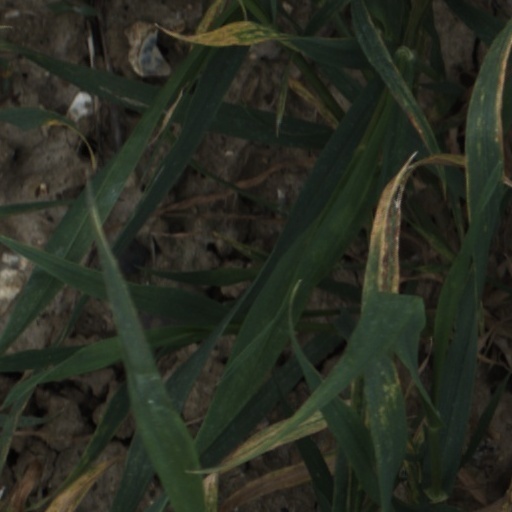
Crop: wheat